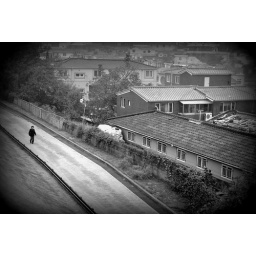
A woman I spotted walking by herself down a pathway near Hwaseong Fortress, Suwon.